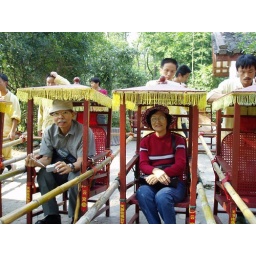
Old people can not climb, go by sedan chair